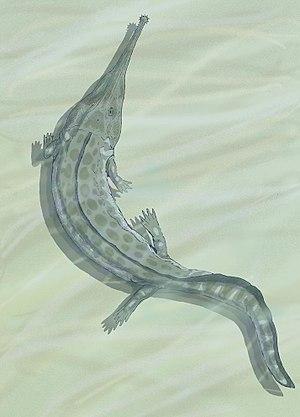
Prionosuchus est un genre éteint d'amphibiens temnospondyles géants découverts au Brésil où ils ont vécu durant le Permien il y a entre 299 à 272 Ma.